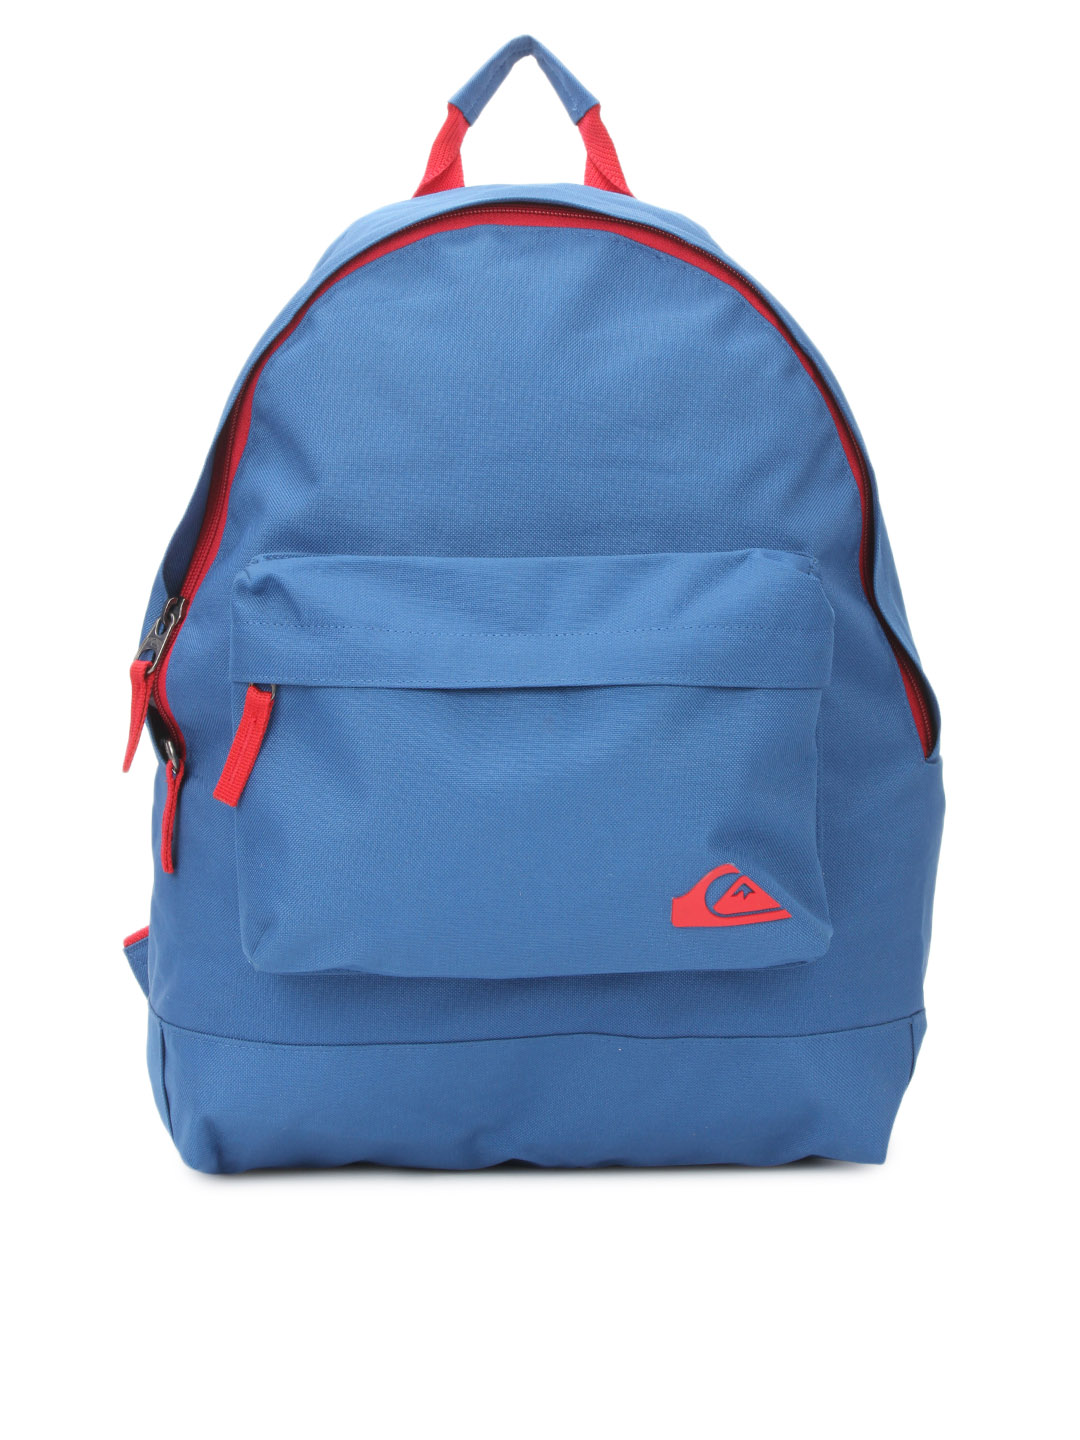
Quiksilver Unisex Blue Backpack
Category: Accessories / Bags / Backpacks
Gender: Unisex
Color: Blue
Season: Summer 2012
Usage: Casual